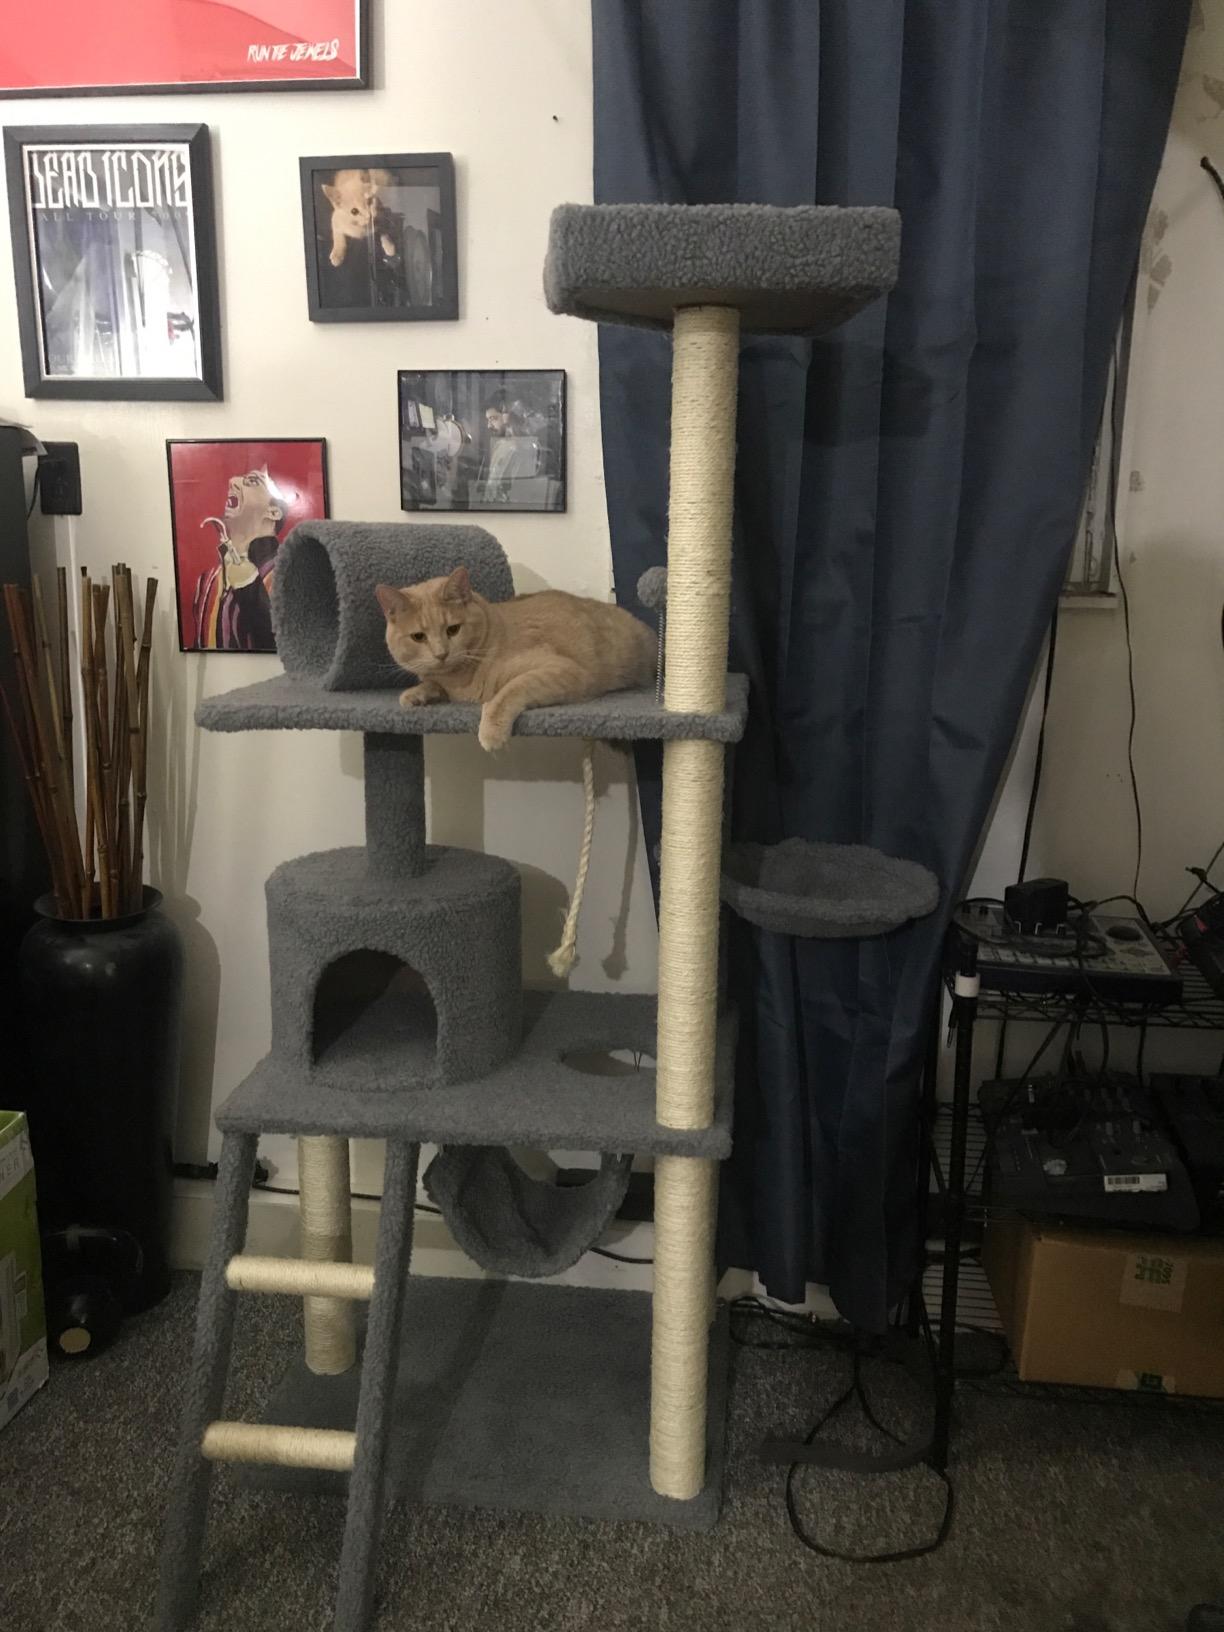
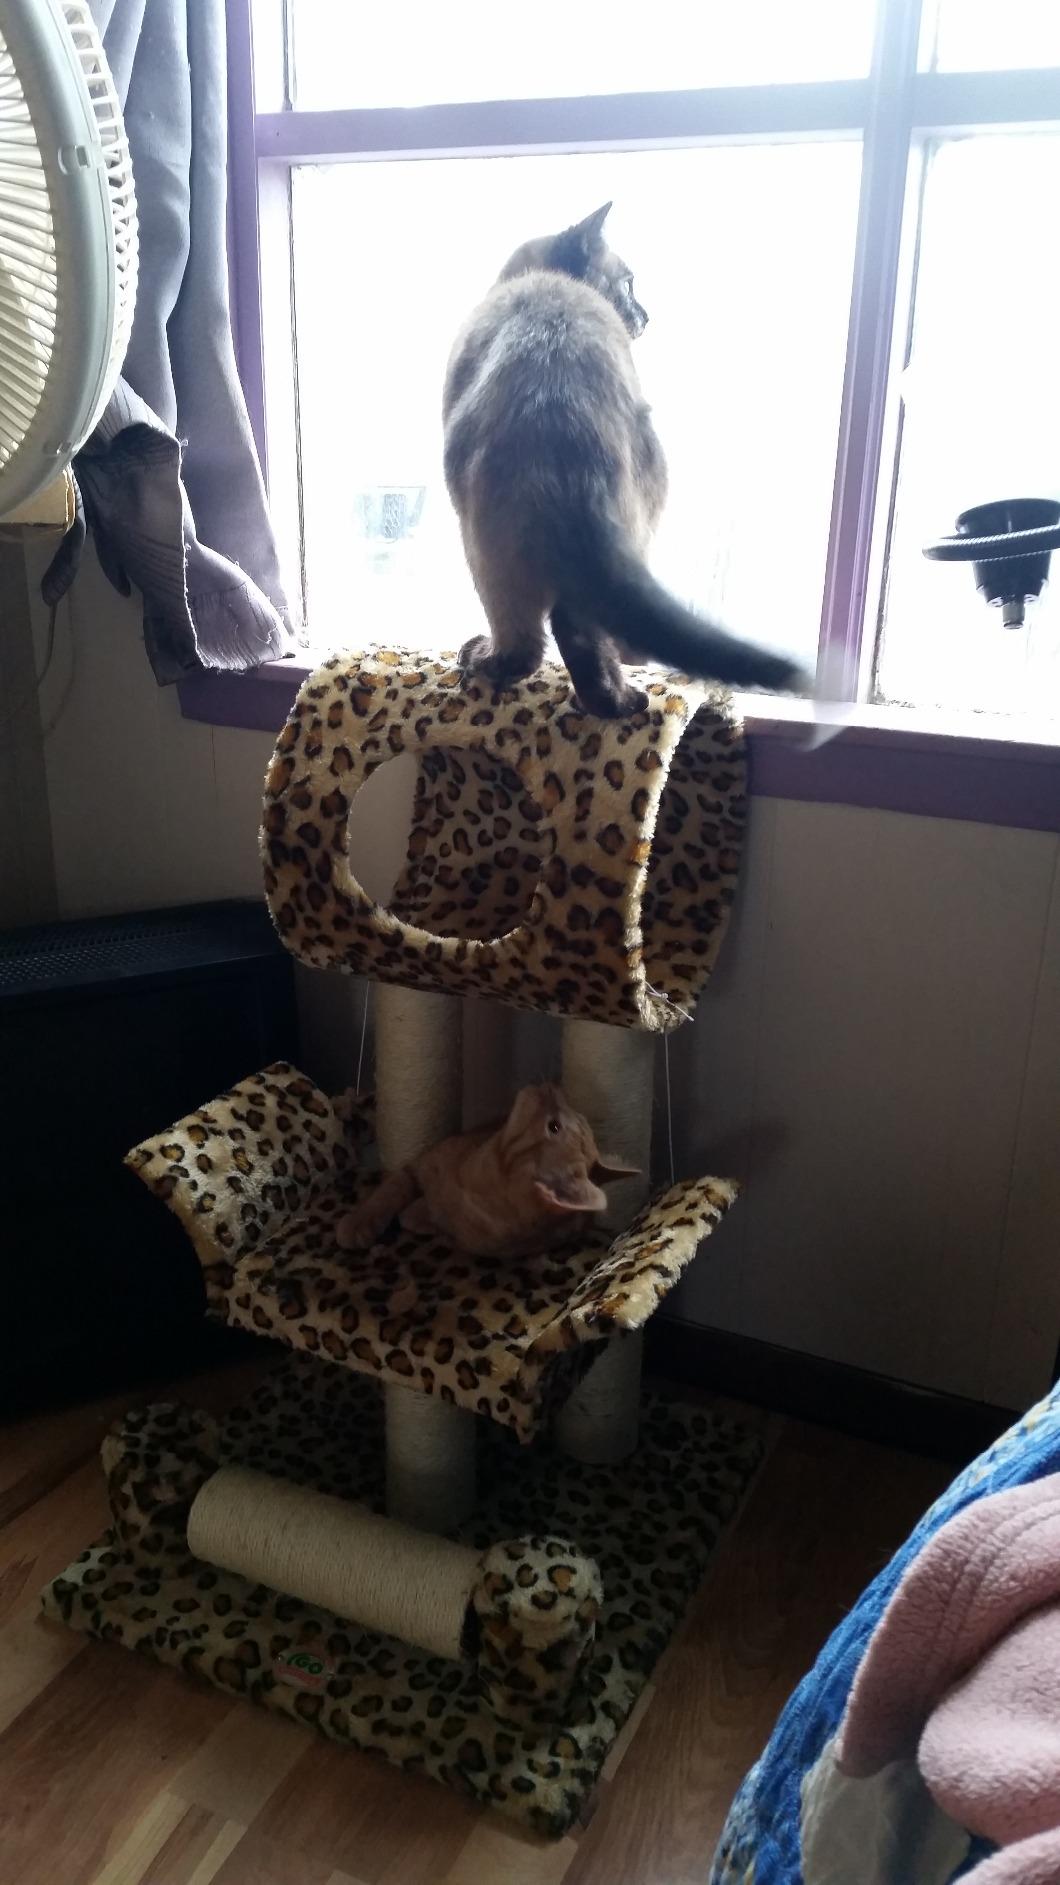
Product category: items_cat tree
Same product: no